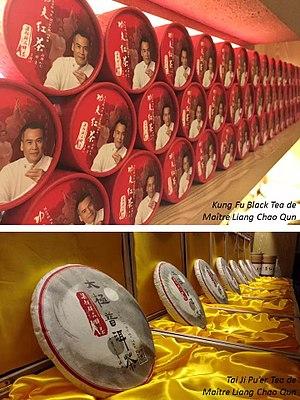
Les thés de Maître Liang
Liang Chaoqun est un maître chinois de Kung-fu traditionnel, né dans la province de Canton, à Zhanjiang.